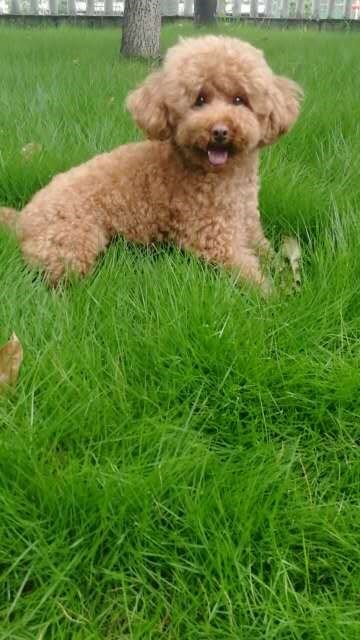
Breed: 2925-n000114-toy_poodle